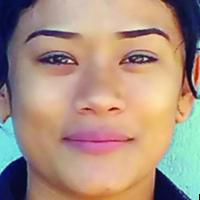
Age group: age 21-30